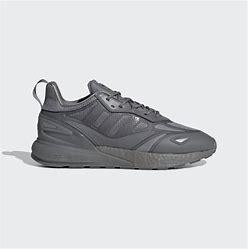
Brand: Adidas
Model: ZX 2K Boost 2